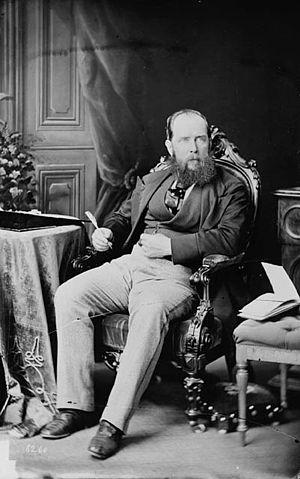
Joseph William Trutch était un homme politique canadien qui servit comme Lieutenant-gouverneur de la province de Colombie-Britannique entre 1871 et 1876.
Le lieutenant-gouverneur de Colombie-Britannique est le représentant de la Monarchie canadienne dans la province de Colombie-Britannique. Depuis le 24 avril 2018, la fonction est occupée par Janet Austin.
Cette page concerne des événements d'actualité qui se sont produits durant l'année 1871 dans la province canadienne de la Colombie-Britannique.